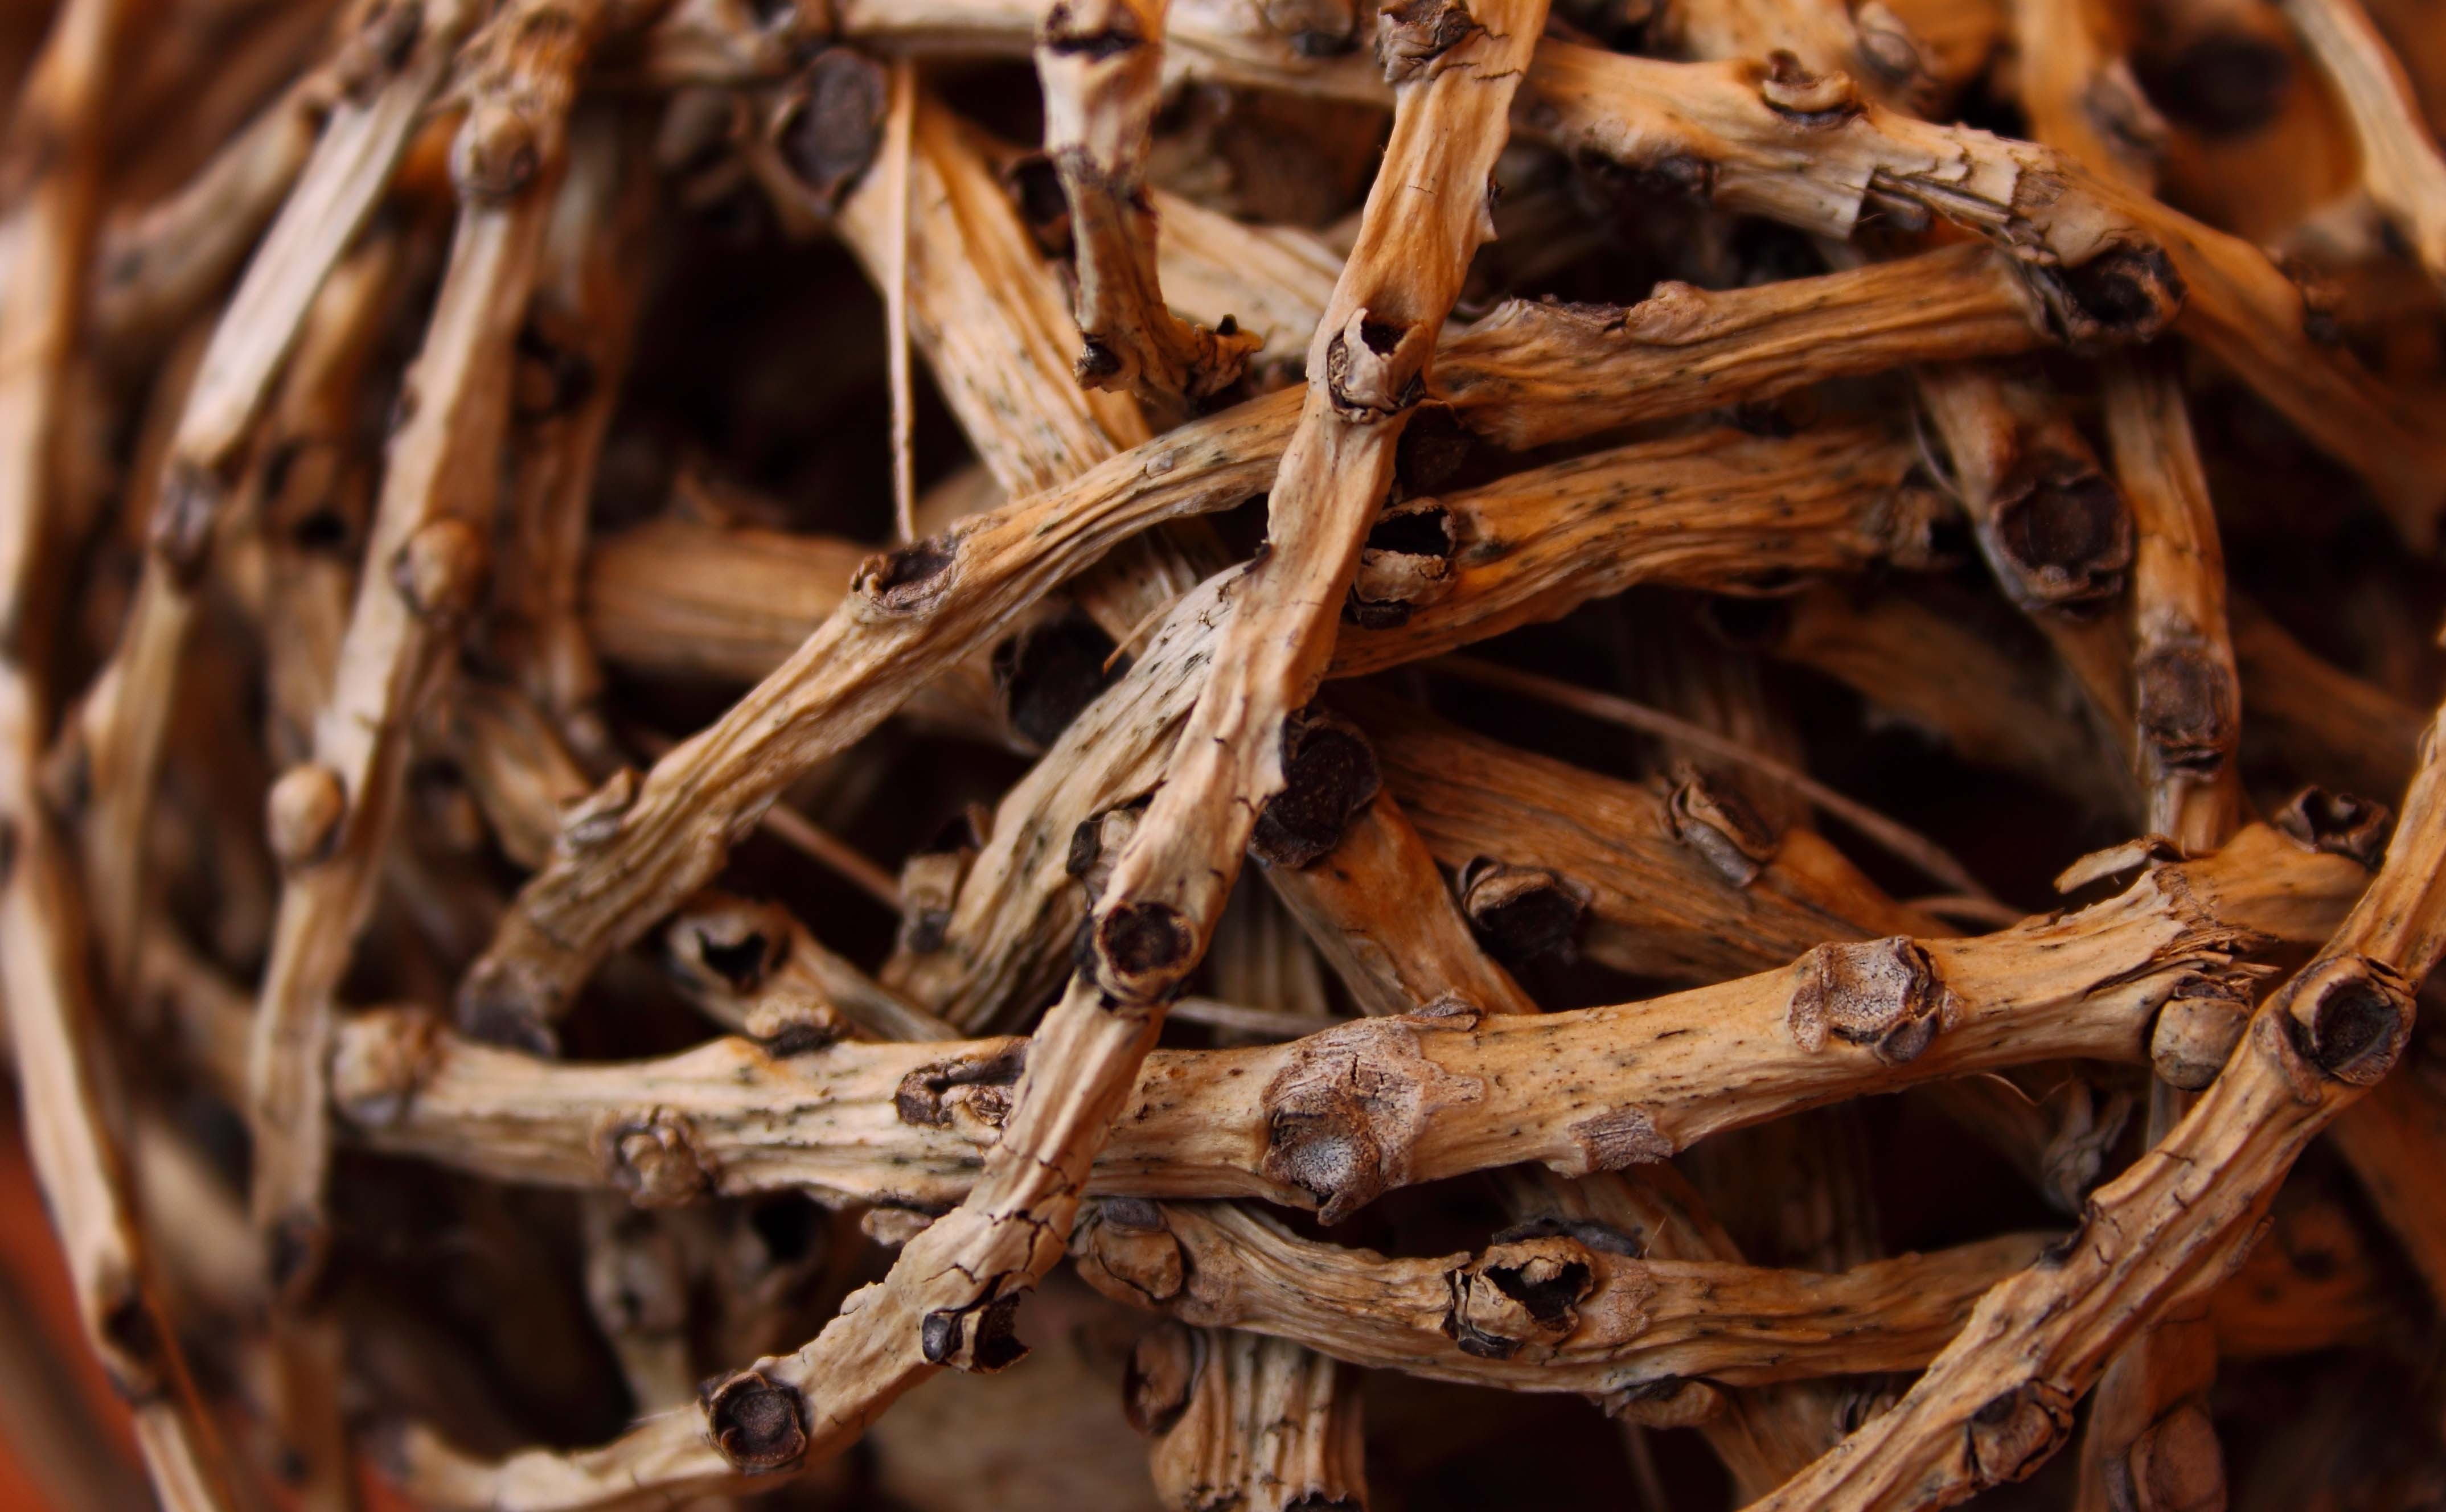
tree, nature, branch, plant, wood, leaf, flower, trunk, produce, natural, twig, root, shrub, branches, mess, tangle, woody plant